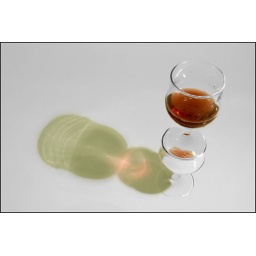
glass in bath 2